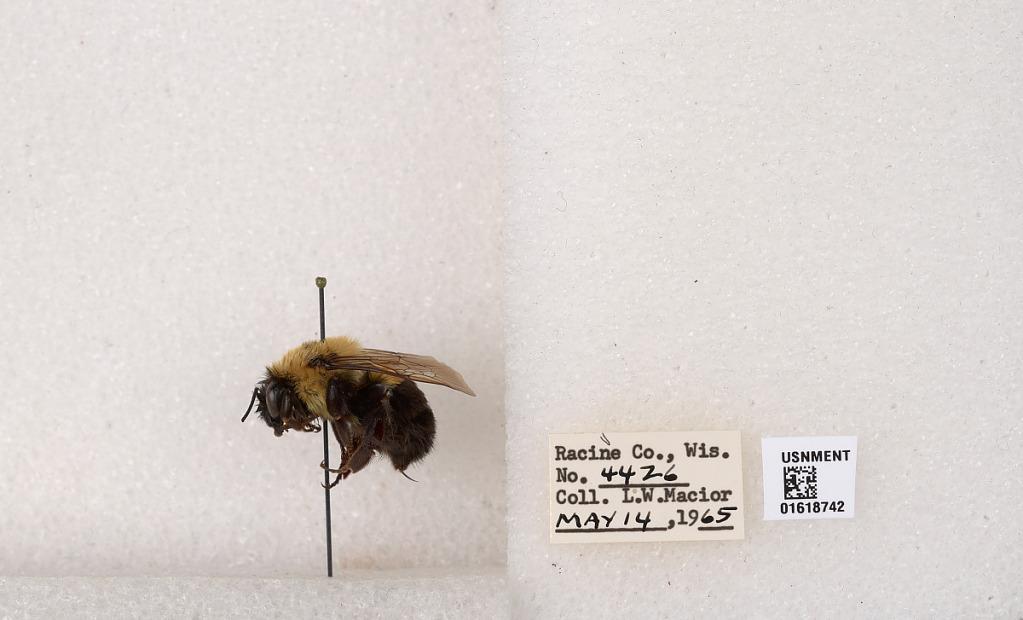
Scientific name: Bombus impatiens Cresson
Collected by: L. Macior
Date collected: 1965-5-14
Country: United States
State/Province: Wisconsin
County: Racine
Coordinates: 42.7299, -87.8123